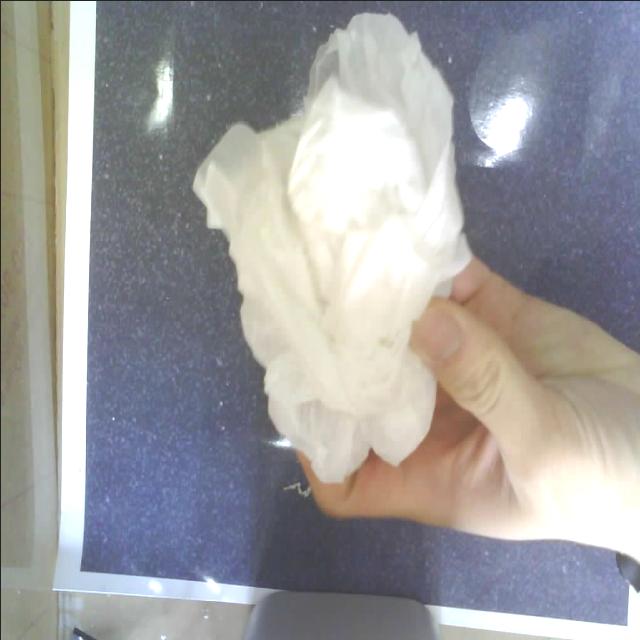
Label: tissues